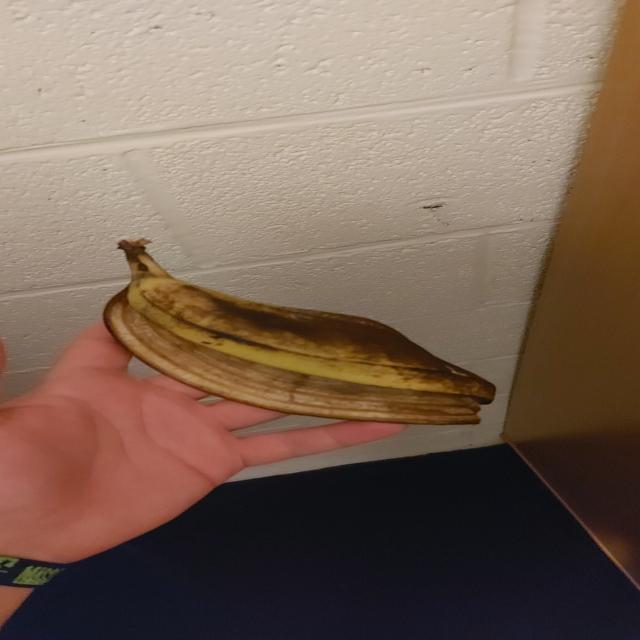
Label: bananas